Jewellery

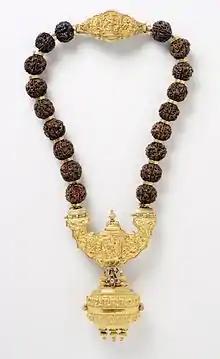
Necklace with Shiva's family; late 19th century; gold inlaid with rubies, a diamond Rudraksha beads (elaeo carpus seeds) and silver back plate on clasp; overall: ; Los Angeles County Museum of Art (Los Angeles, US)

The Greeks started using gold and gems in jewellery in 1600 BC, although beads shaped as shells and animals were produced widely in earlier times. Around 1500 BC, the main techniques of working gold in Greece included casting, twisting bars, and making wire. Many of these sophisticated techniques were popular in the Mycenaean period, but unfortunately this skill was lost at the end of the Bronze Age. The forms and shapes of jewellery in ancient Greece such as the armring (13th century BC), brooch (10th century BC) and pins (7th century BC), have varied widely since the Bronze Age as well. Other forms of jewellery include wreaths, earrings, necklace and bracelets. A good example of the high quality that gold working techniques could achieve in Greece is the 'Gold Olive Wreath' (4th century BC), which is modeled on the type of wreath given as a prize for winners in athletic competitions like the Olympic Games. Jewellery dating from 600 to 475 BC is not well represented in the archaeological record, but after the Persian wars the quantity of jewellery again became more plentiful. One particularly popular type of design at this time was a bracelet decorated with snake and animal-heads. Because these bracelets used considerably more metal, many examples were made from bronze. By 300 BC, the Greeks had mastered making coloured jewellery and using amethysts, pearl, and emeralds. Also, the first signs of cameos appeared, with the Greeks creating them from Indian Sardonyx, a striped brown pink and cream agate stone. Greek jewellery was often simpler than in other cultures, with simple designs and workmanship. However, as time progressed, the designs grew in complexity and different materials were soon used.